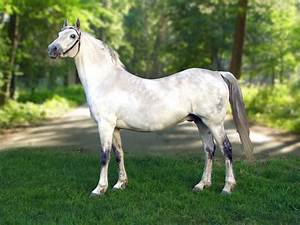
Label: horse